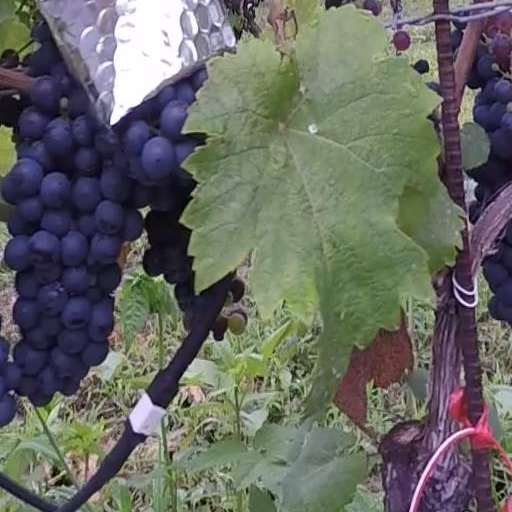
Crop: grape